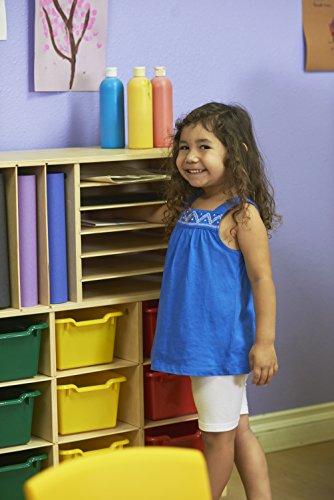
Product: ECR4Kids Birch Multi-Section Storage Cabinet with 15 Scoop Front Bins, Assorted Colors
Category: Home & Kitchen | Furniture | Accent Furniture | Storage Cabinets
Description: Organize Your Space — durable birch hardwood storage cabinet with a range of different storing compartments.
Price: $39.99
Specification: ProductDimensions:48x13x36inches|ItemWeight:8pounds|ShippingWeight:10pounds|ASIN:B002LGQGAO|Itemmodelnumber:ELR-0428-AS|Manufacturerrecommendedage:3yearsandup